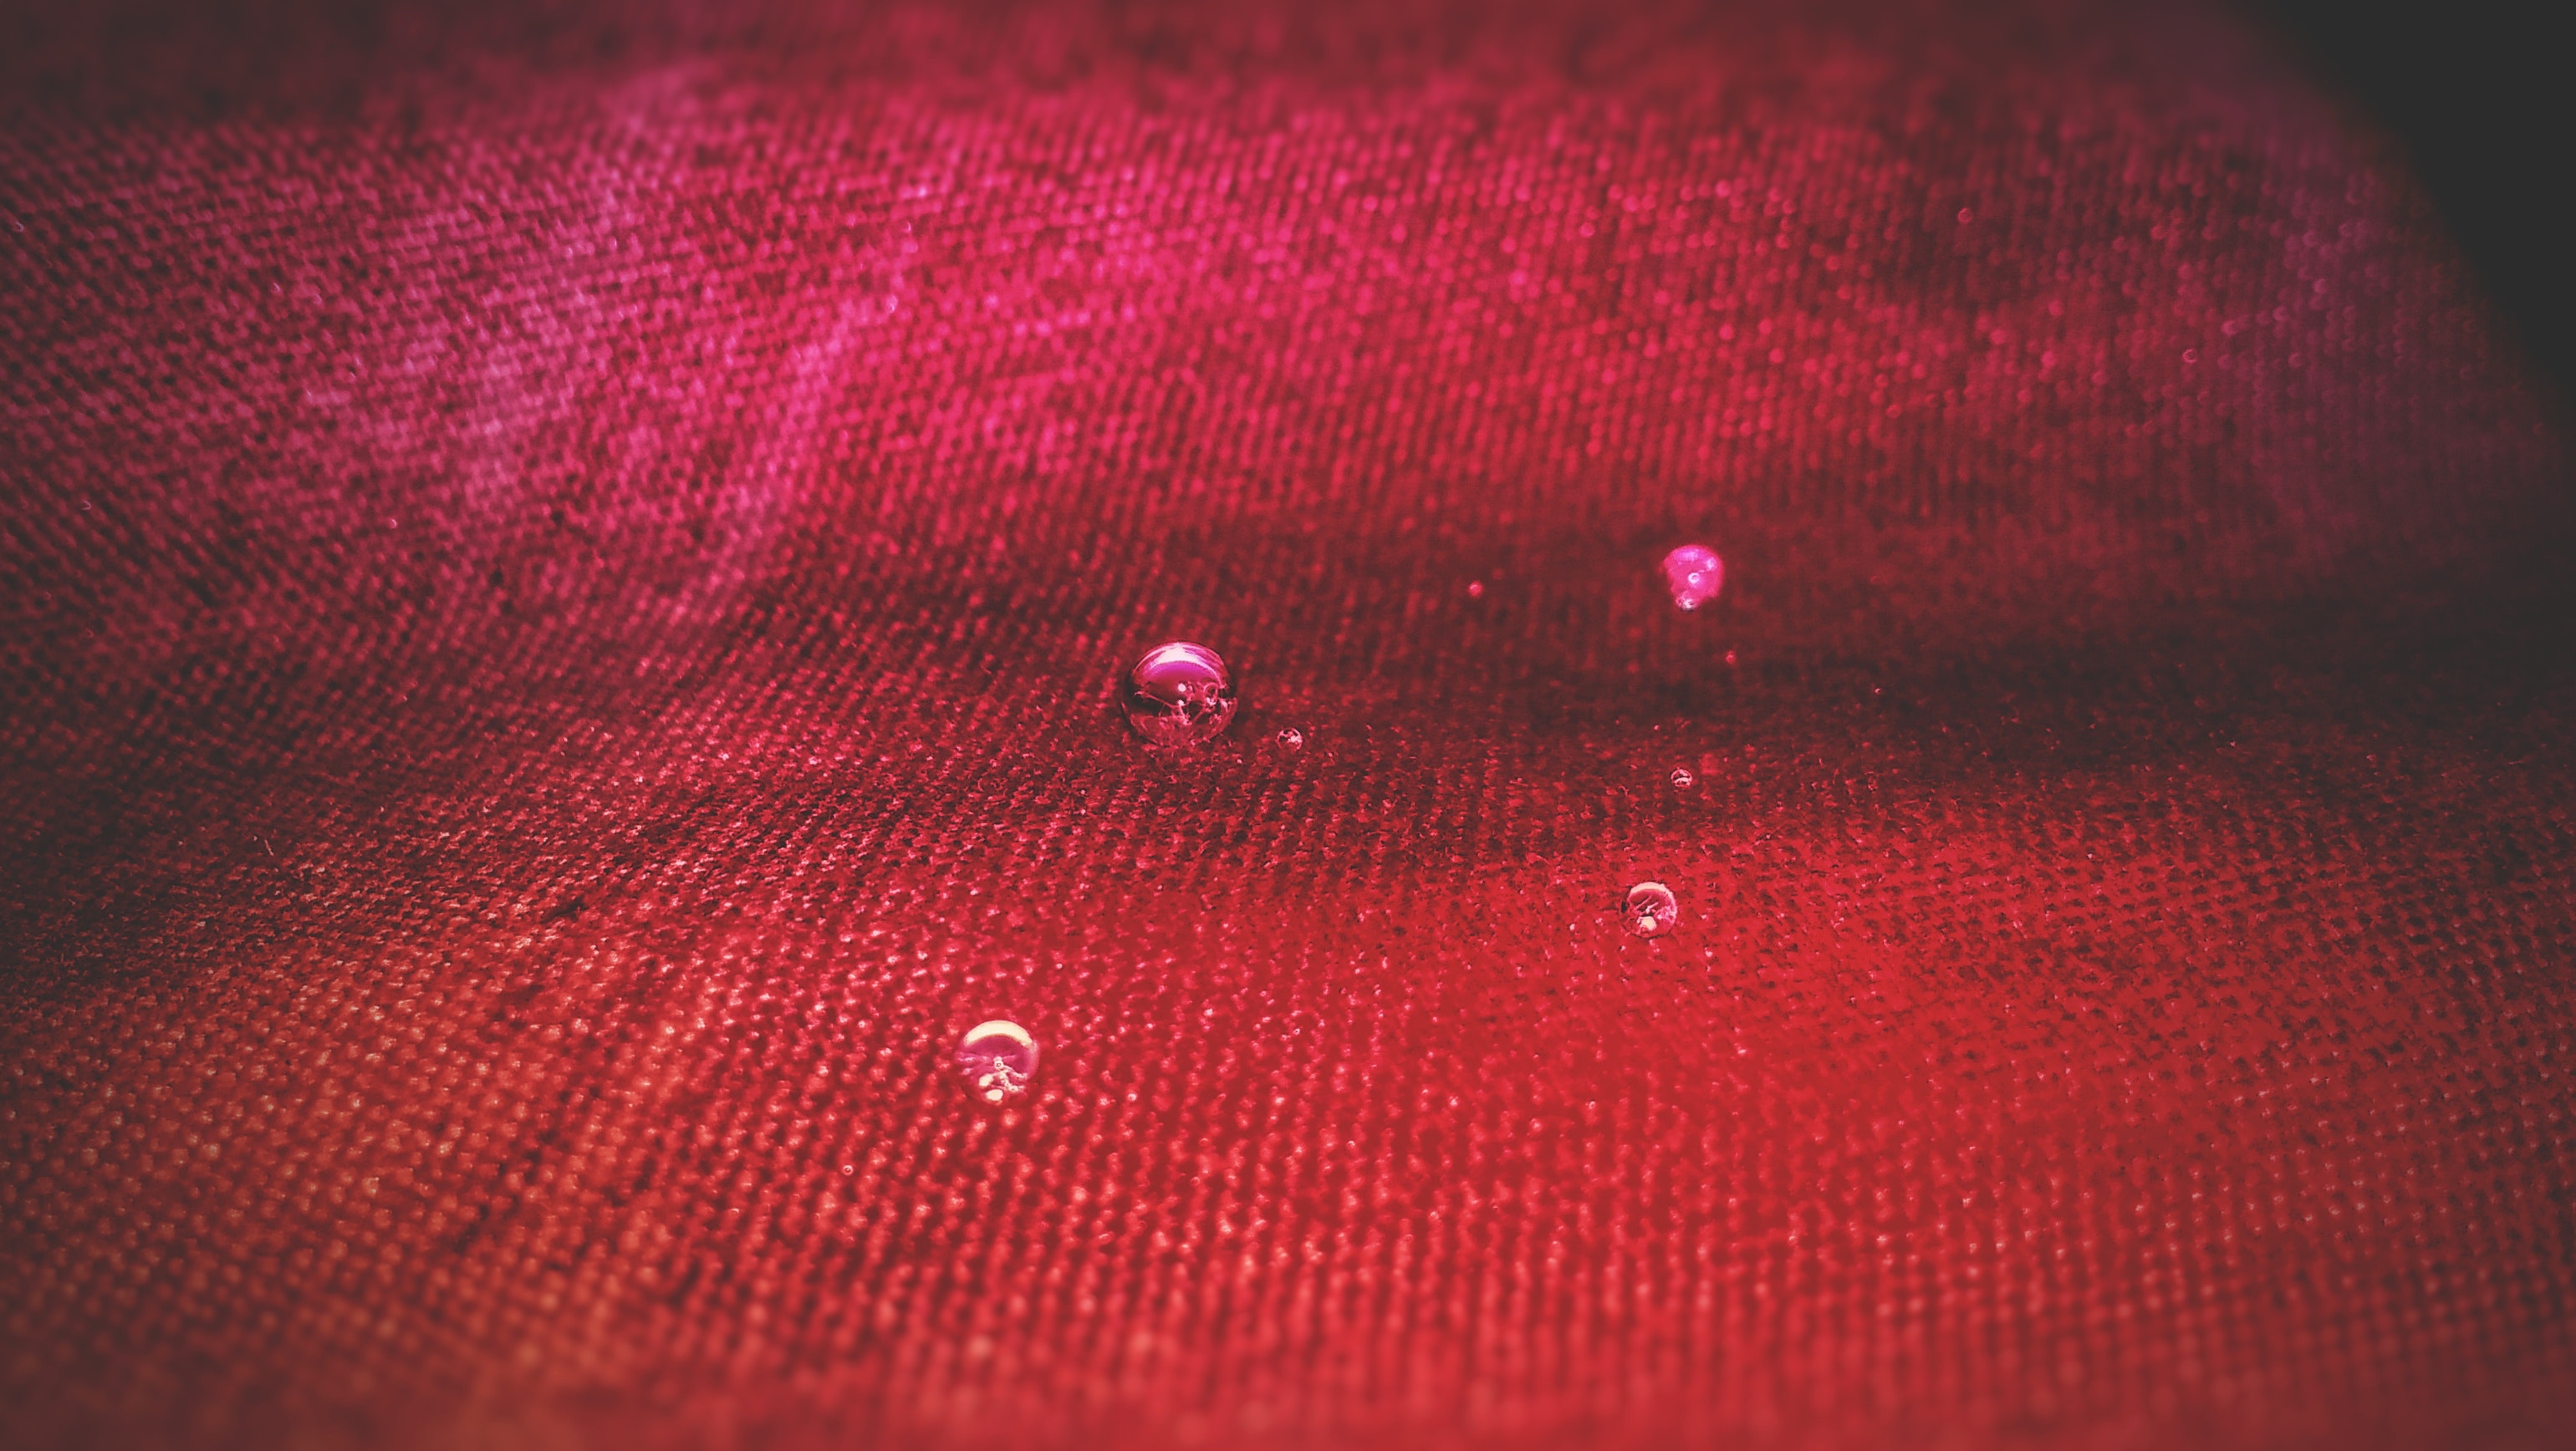
red, atmosphere, light, macro photography, photography, close up, magenta, sky, computer wallpaper, darkness